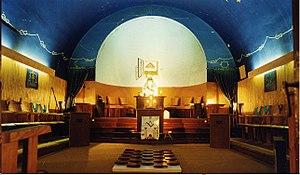
Temple de Ribérac avant les travaux de rénovation
Un temple maçonnique est le nom symbolique donné au lieu où se réunissent les loges maçonniques pour pratiquer leurs rituels, dans le cadre de réunions qu'ils nomment des « tenues ». Son agencement et sa décoration obéissent à des règles symboliques précises qui peuvent cependant différer notablement selon les époques, les pays, les rites et les degrés maçonniques.